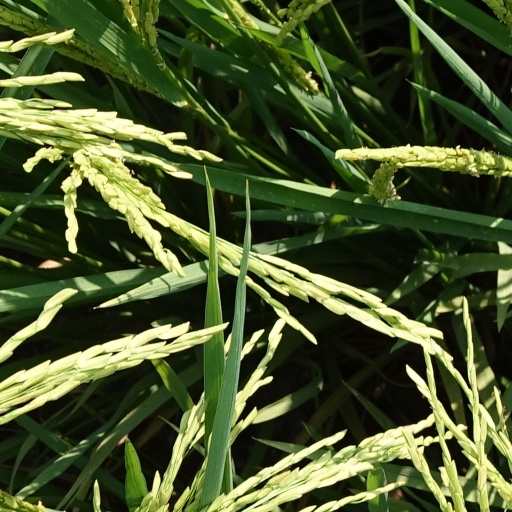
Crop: rice